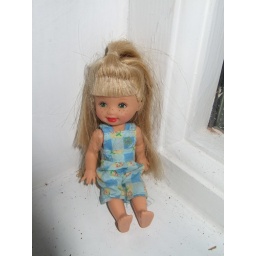
cute little dungarees I found in a box full off dolls house stuff.